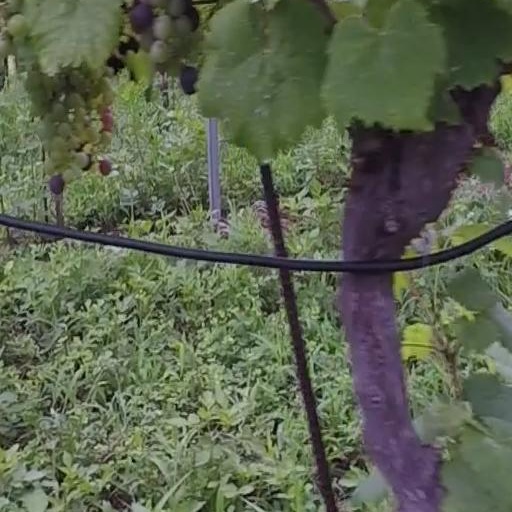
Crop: grape